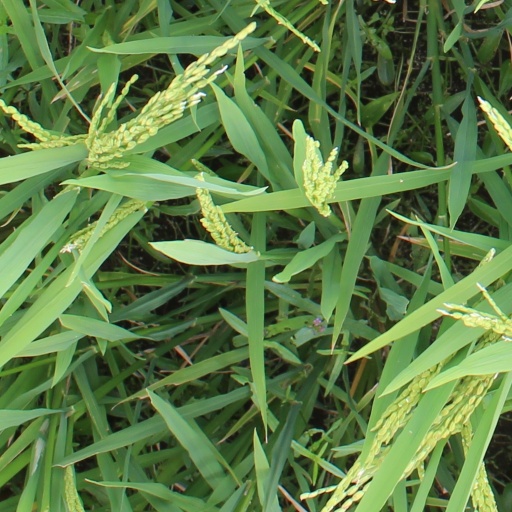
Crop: rice